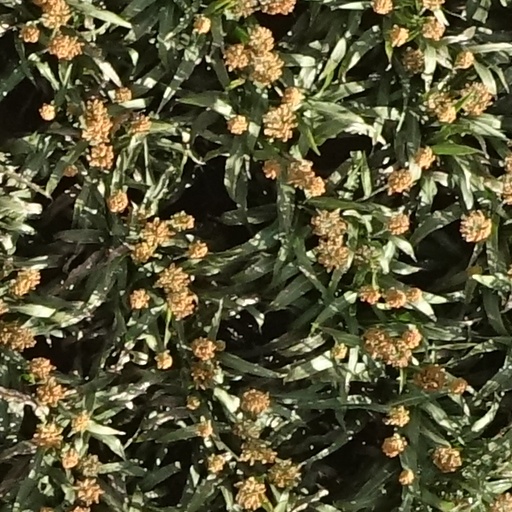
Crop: sorghum